Shen Wansan

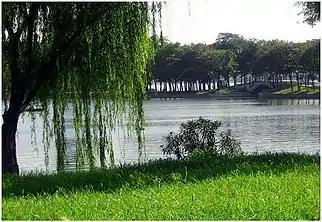
Xuanwu lake.

He started his career with farming in Zhouzhuang. Zhouzhuang has a warm climate and easy irrigation which is suitable for farming. Shen followed his father here and made money through agriculture. "Shen liked buying land and houses to grow wealth." There was a rich man called Lu Deyuan in Suzhou. He appreciated the talents of Shen and trusted him. He passed large amounts of money to Shen. With the help of Lu, Shen had more ability to create more money. "Shen Wansan has the fortune passed by a man named Lu, who was one of the richest men in this area." Shen developed a farming, as well as silk and tea business. As water transport was quite convenient in Zhouzhuang, he exported tea, silk, china, food, imported jewels, ivory items, and spices. In this way, he accumulated great wealth. The story goes that Shen had a treasure trove so great that it could not be counted. He helped to build the walls of Nanjing and other facilities with this money. It is said that the very large Xuanwu Lake formed his rear garden.